Serenbe

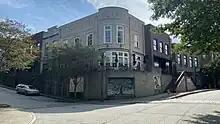
Hill Restaurant and other businesses in Serenbe

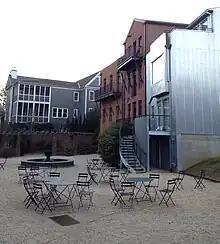
Courtyard in Serenbe

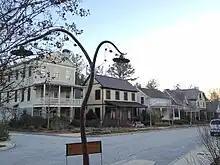
Houses in Serenbe

Serenbe is a neighborhood within the city limits of Chattahoochee Hills, Georgia, United States. Serenbe is an example of New Urbanism.